American Music: Off the Record

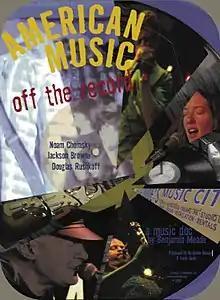

American Music: Off the Record is a 2008 American documentary film that features theorists Noam Chomsky and Douglas Rushkoff in an interrogation of the American music industry. The film covers a great deal of ground from the authenticity of live music to the circumvention of the corporate machine by indie distribution, to the demise of the privately owned music store.